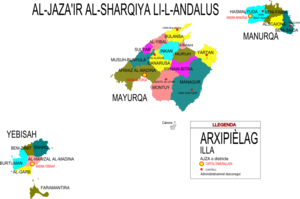
Les îles Baléares sont l'une des communautés autonomes d'Espagne.
Les îles orientales d’al-Andalus, est le nom des îles Baléares à l’époque musulmane, comprenant Mayurqa, Manurqa, Yabisah et Faramantira. Son organisation politique varia grandement au fil de plus de trois siècles de domination islamique, depuis la forte dépendance au pouvoir central sous le califat de Cordoue jusqu’à la pleine indépendance de la Taïfa de Majorque, en passant par toutes les situations intermédiaires.